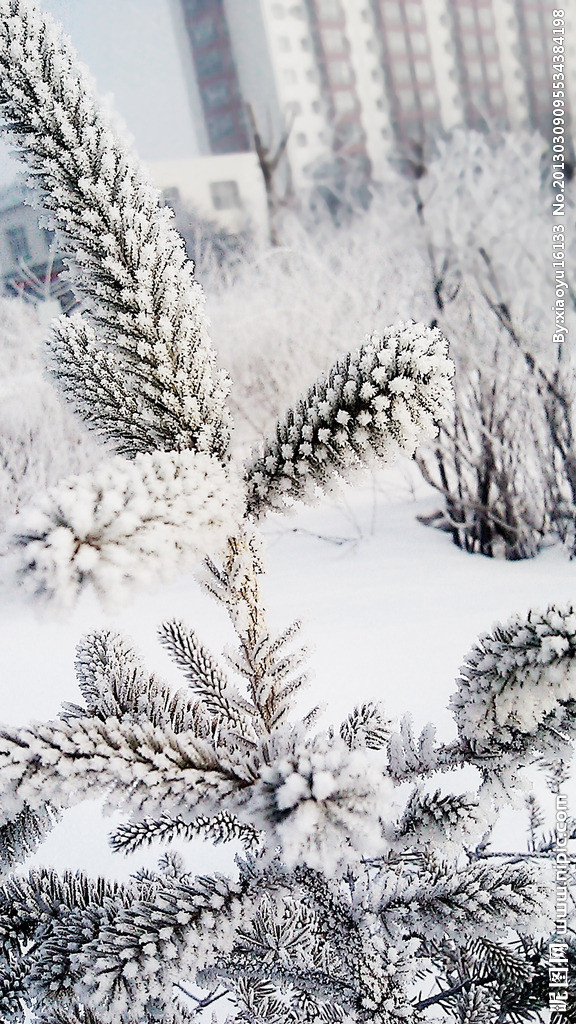
Weather: snow or frosty